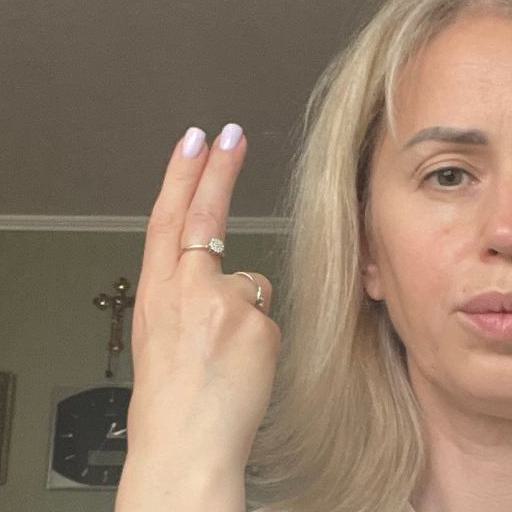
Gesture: two_up_inverted